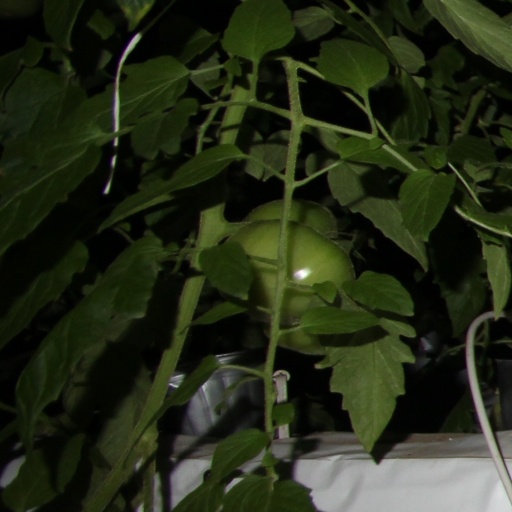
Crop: tomato